Colorado State Highway 14

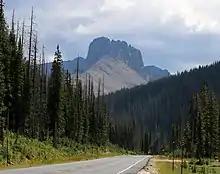
SH 14 looking at the Nokhu Crags in the Never Summer Mountains

The section of the road in Fort Collins that is concurrent with Jefferson Street and Riverside Avenue follows a section of the Overland Trail, a stage route and emigrant trail used in the 1860s. The section in Fort Collins was known as the "Denver Road".